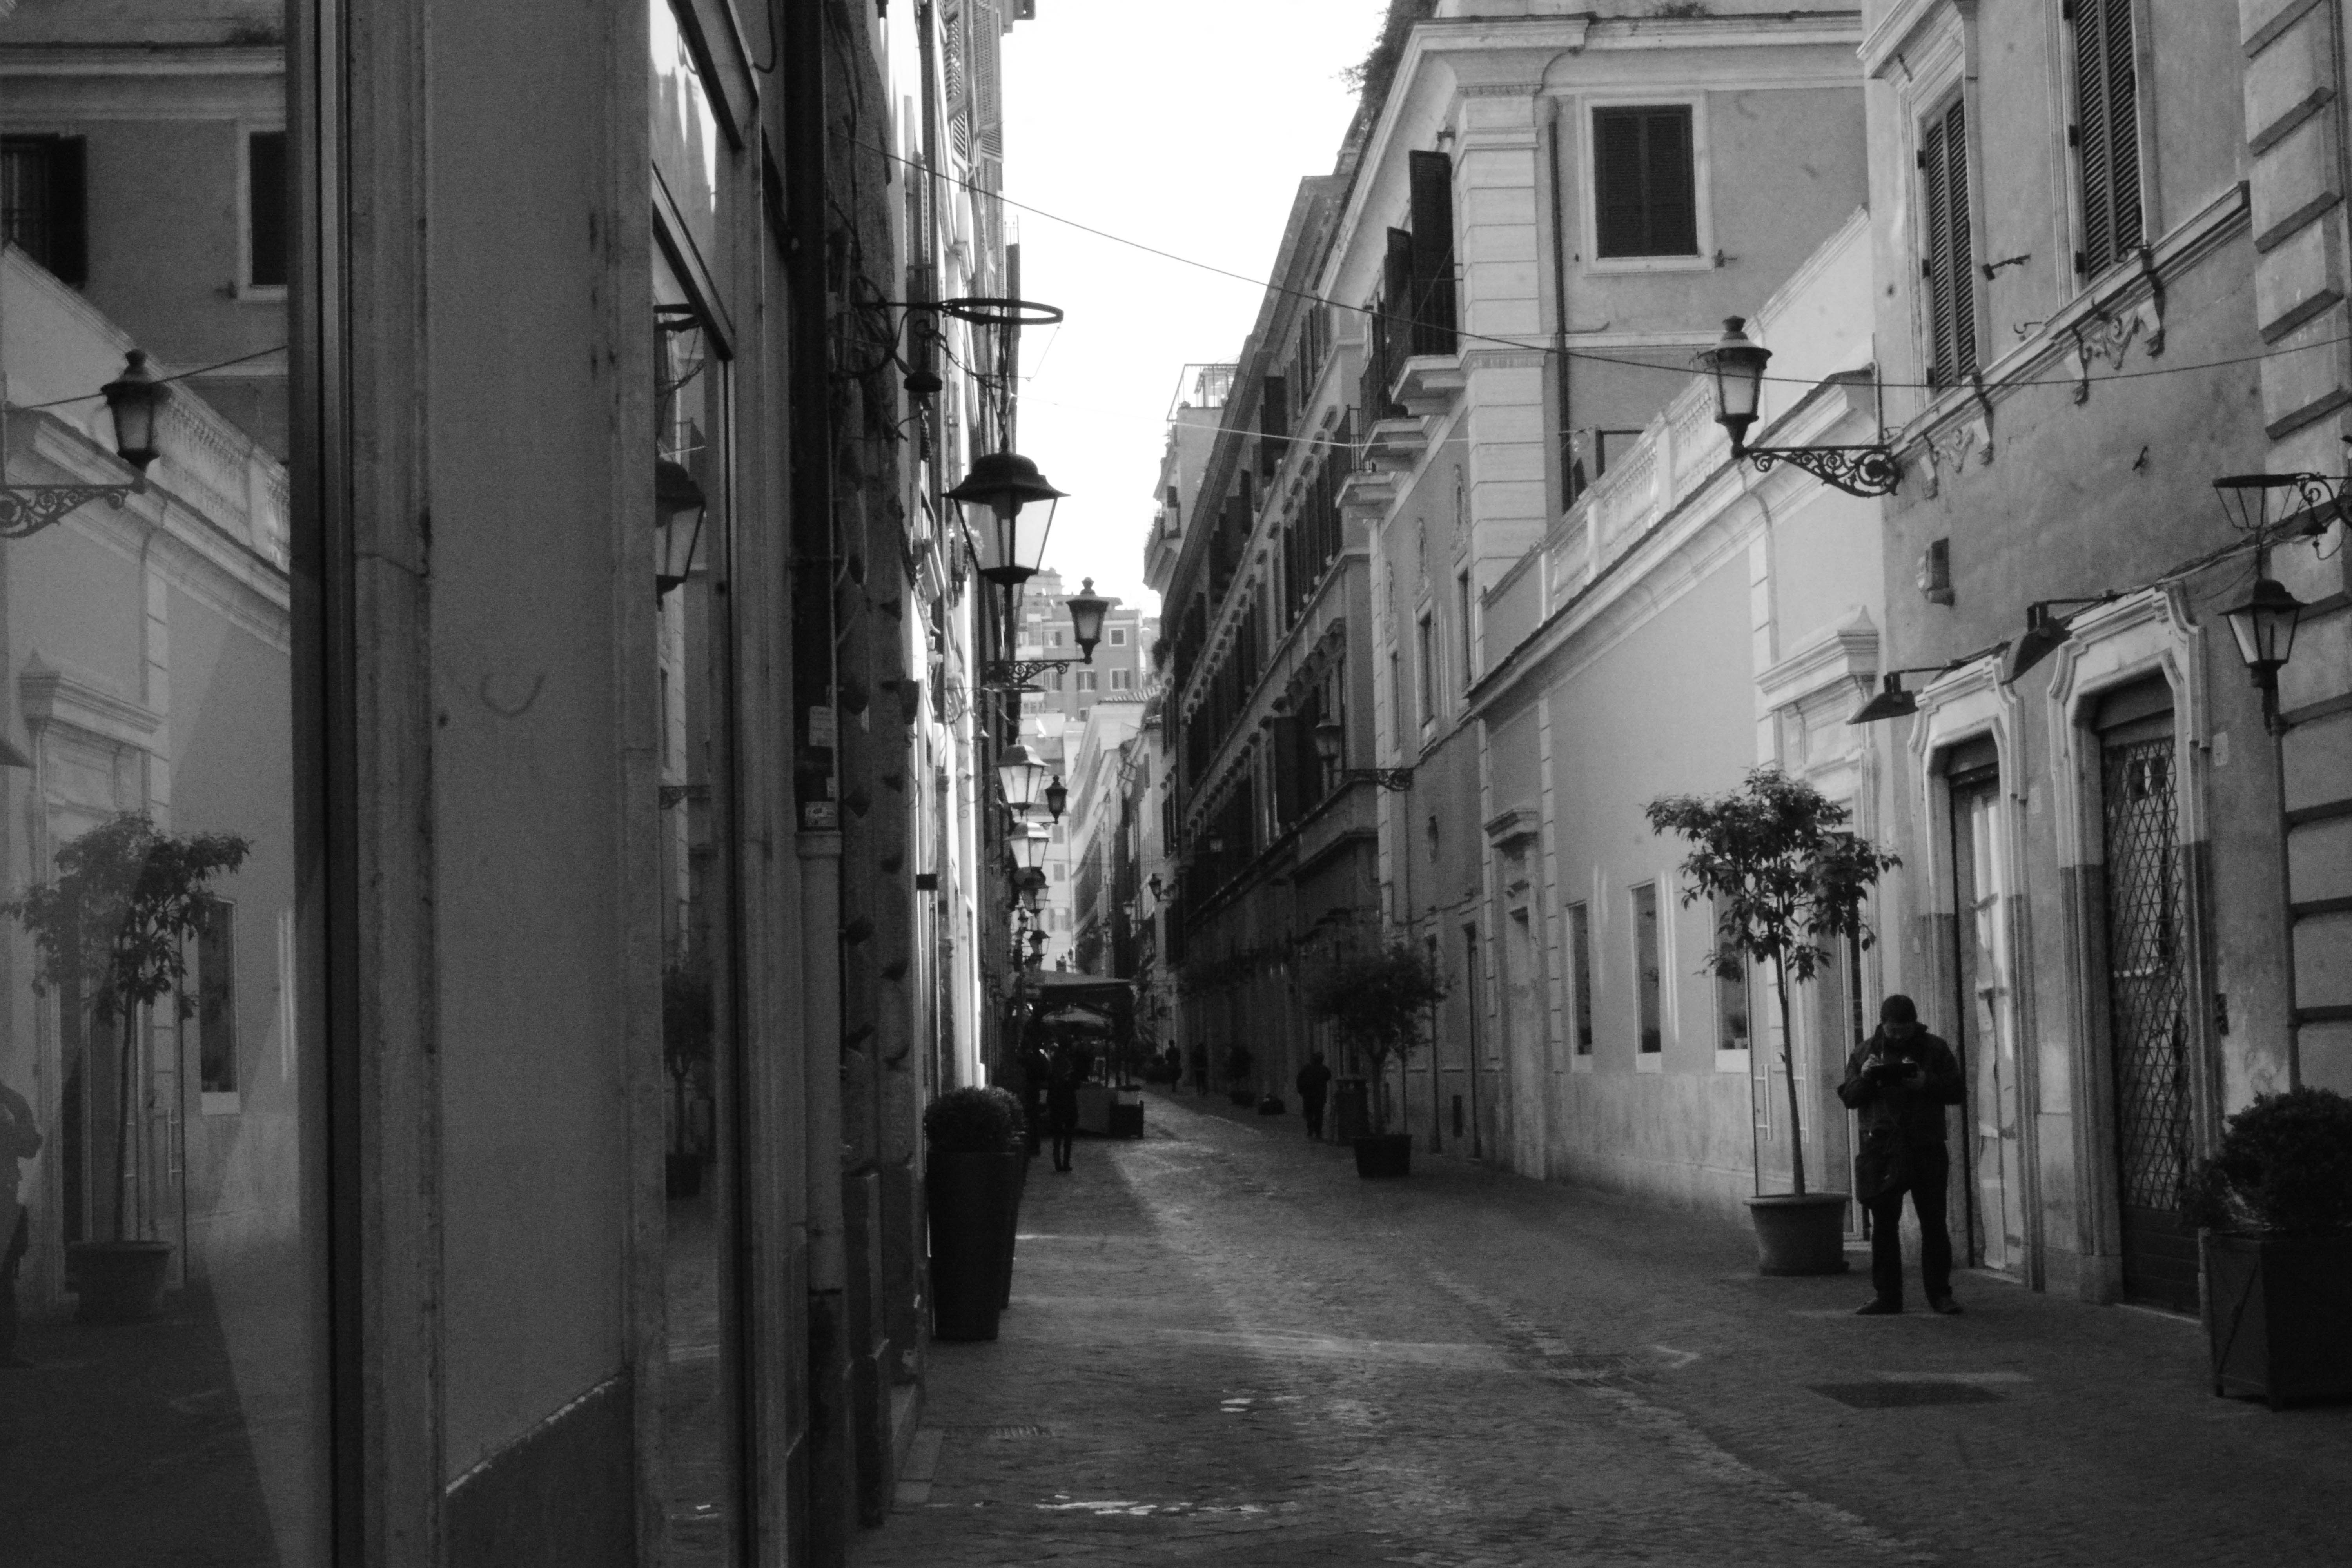
black and white, road, street, town, alley, black, monochrome, lane, infrastructure, snapshot, neighbourhood, urban area, monochrome photography, nonbuilding structure